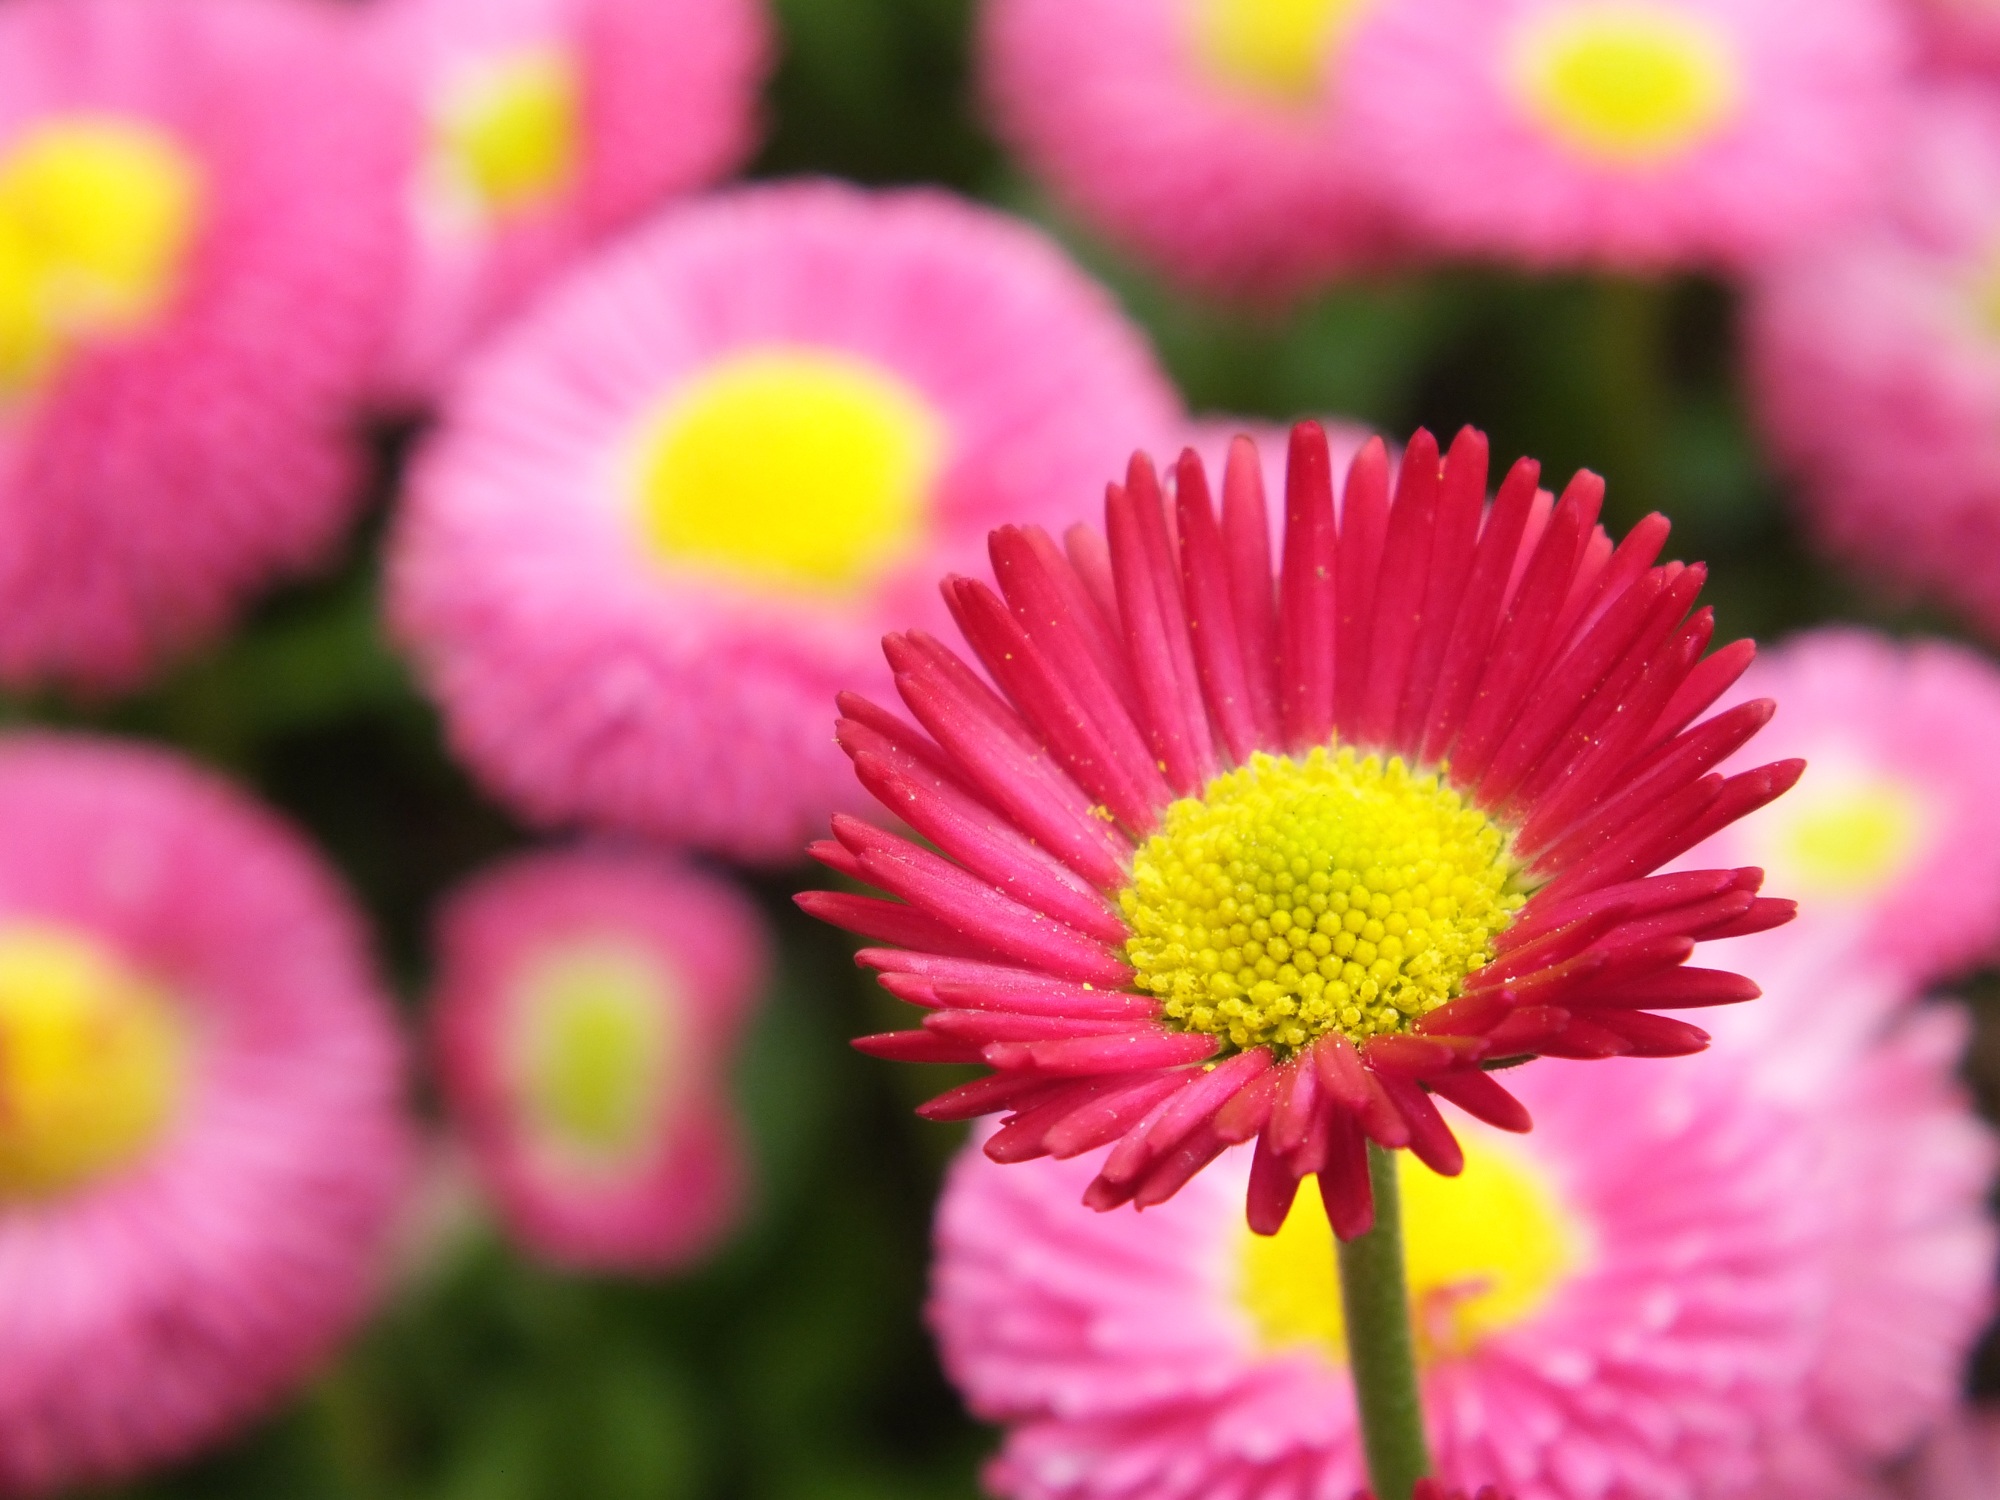
blossom, plant, flower, petal, bloom, daisy, pollen, red, pink, close, flora, wildflower, close up, red flower, aster, gerbera, macro photography, red flowers, flowering plant, daisy family, annual plant, marguerite daisy, chrysanths